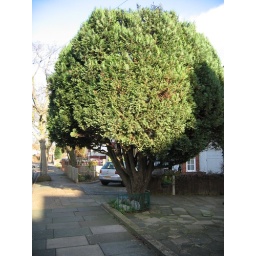
275 bassett gardens jersey road walking around 009